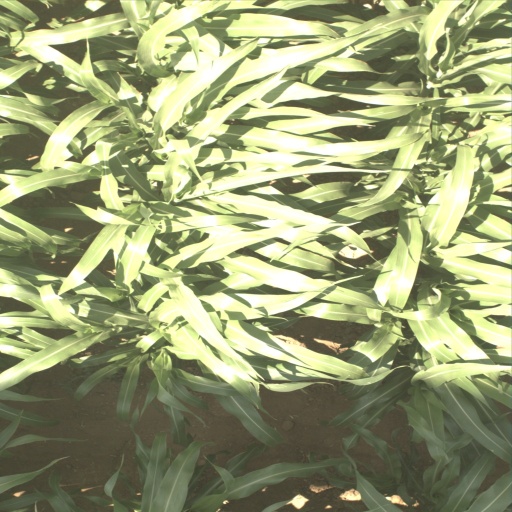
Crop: sorghum